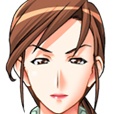
Portrait style: Anime Portrait